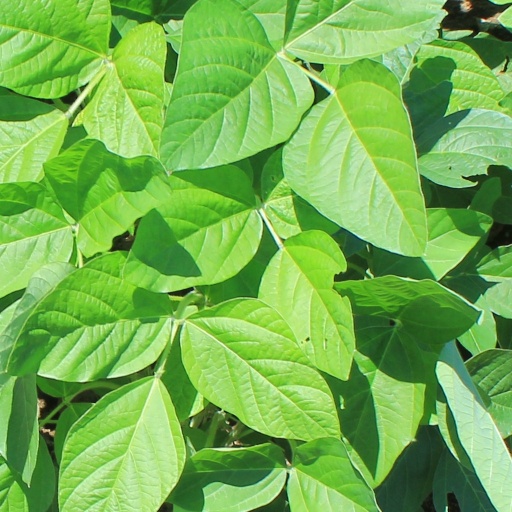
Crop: soybean